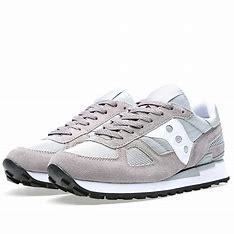
Brand: Saucony
Model: Shadow Original